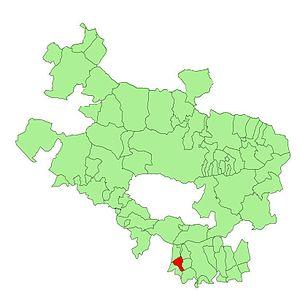
Villabuena de Álava en espagnol et Villabuena Araba ou Eskuernaga en basque est une commune d'Alava, dans la communauté autonome du Pays basque en Espagne.